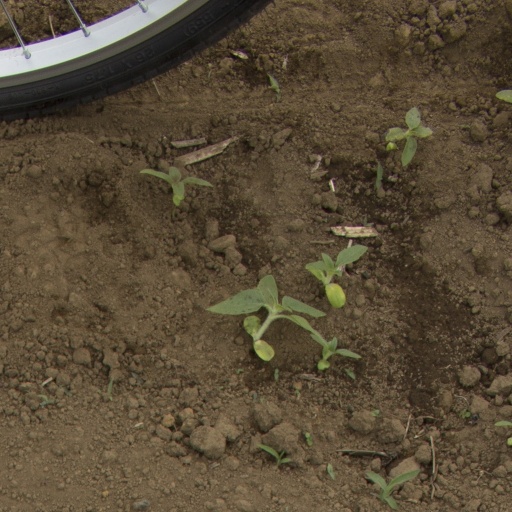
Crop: Jerusalem artichoke